Tatyana Arntgolts

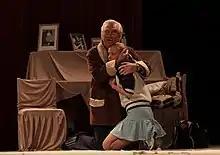
Aristarkh Livanov and Tatyana Arntgolts performed the theater in Severodvinsk, 2010

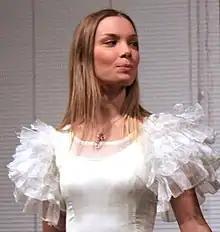
Twin sister of Olga Arntgolts, an actress.

In 2012 Arntgolts starred alongside Wolfgang Cerny in the WWII drama television miniseries "" which was about snipers who fall in love and are at opposing sides in the war.